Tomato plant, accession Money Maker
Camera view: bottom (45 deg); turntable rotation: 180 degrees
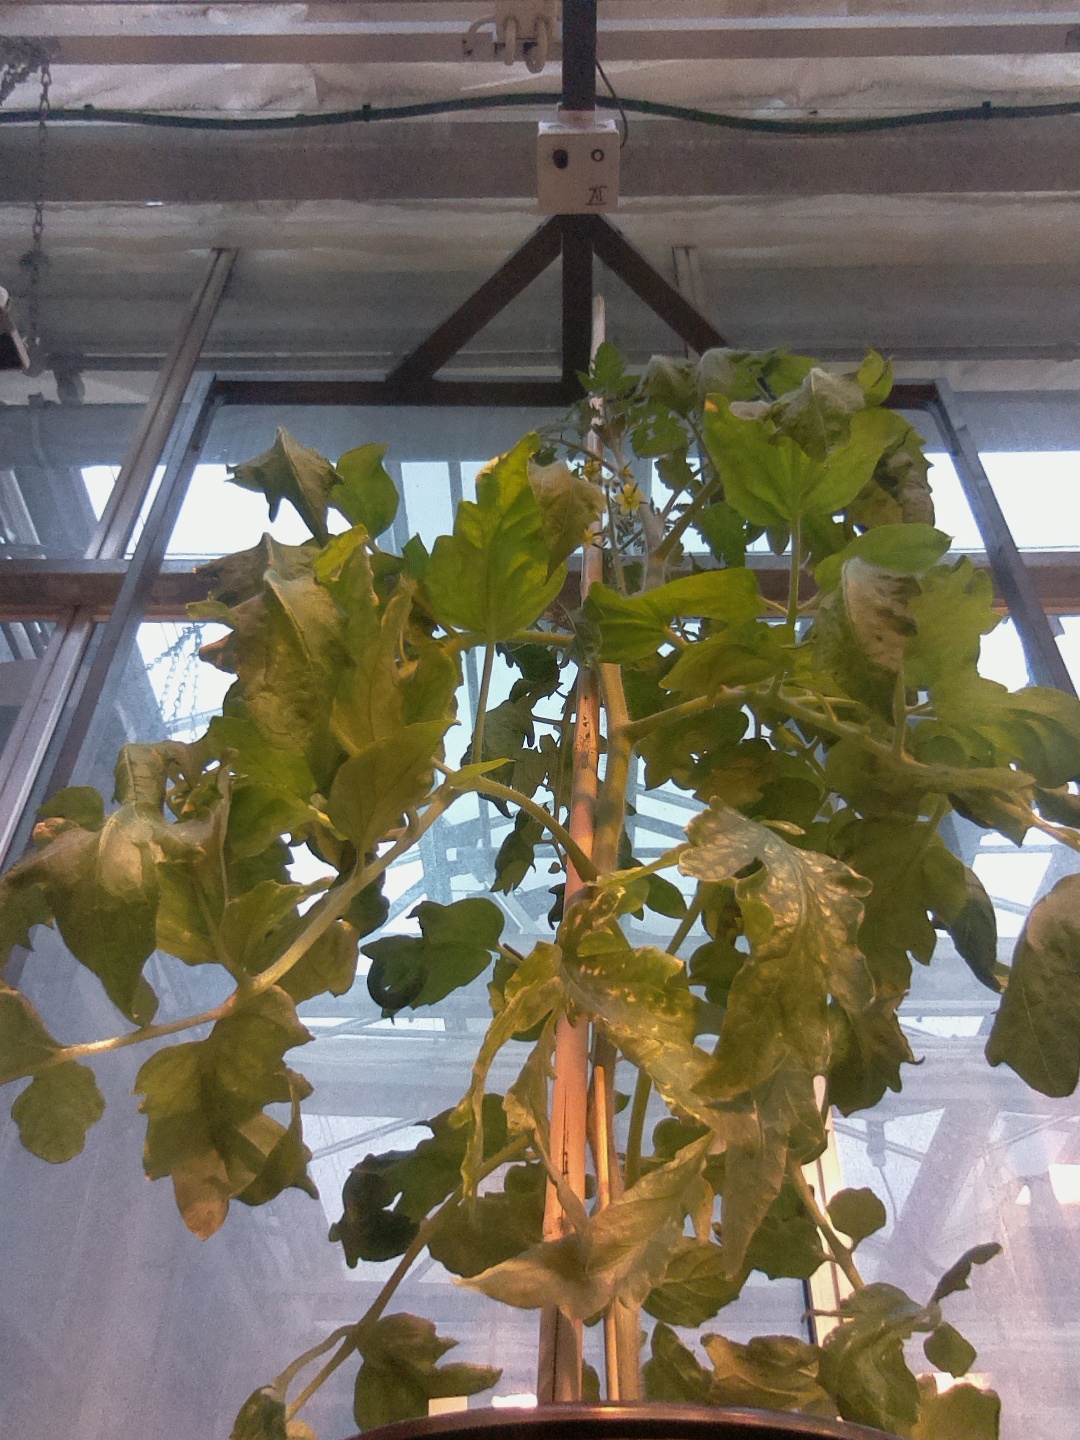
BBCH growth stage 65: Full flowering, 50%-60% of flowers open, first petals falling